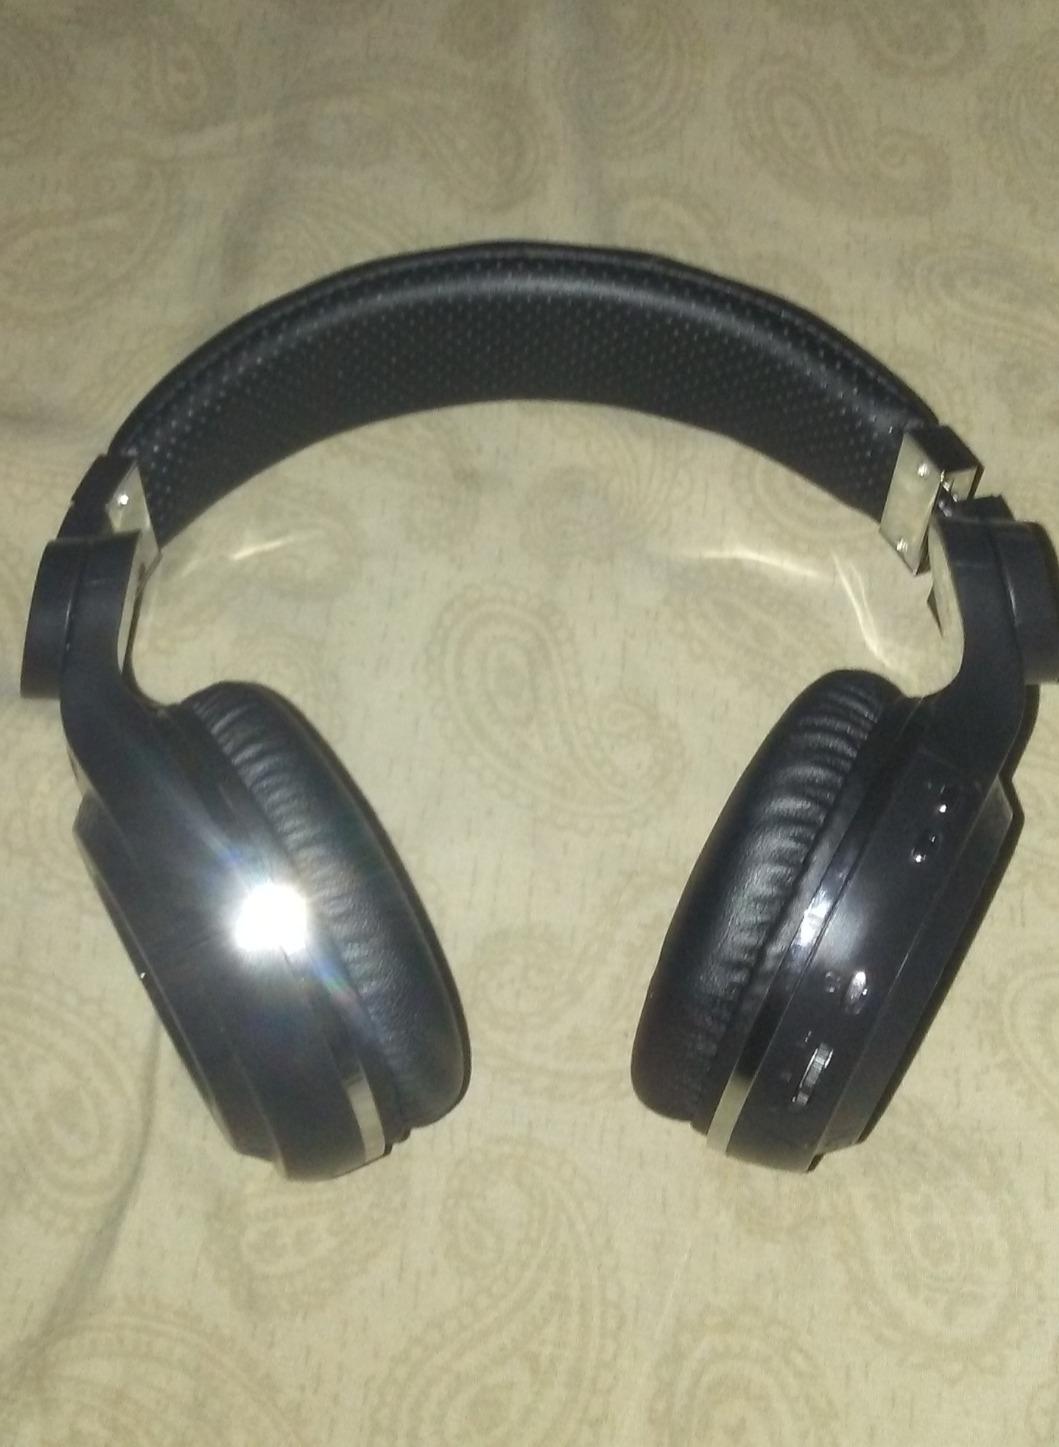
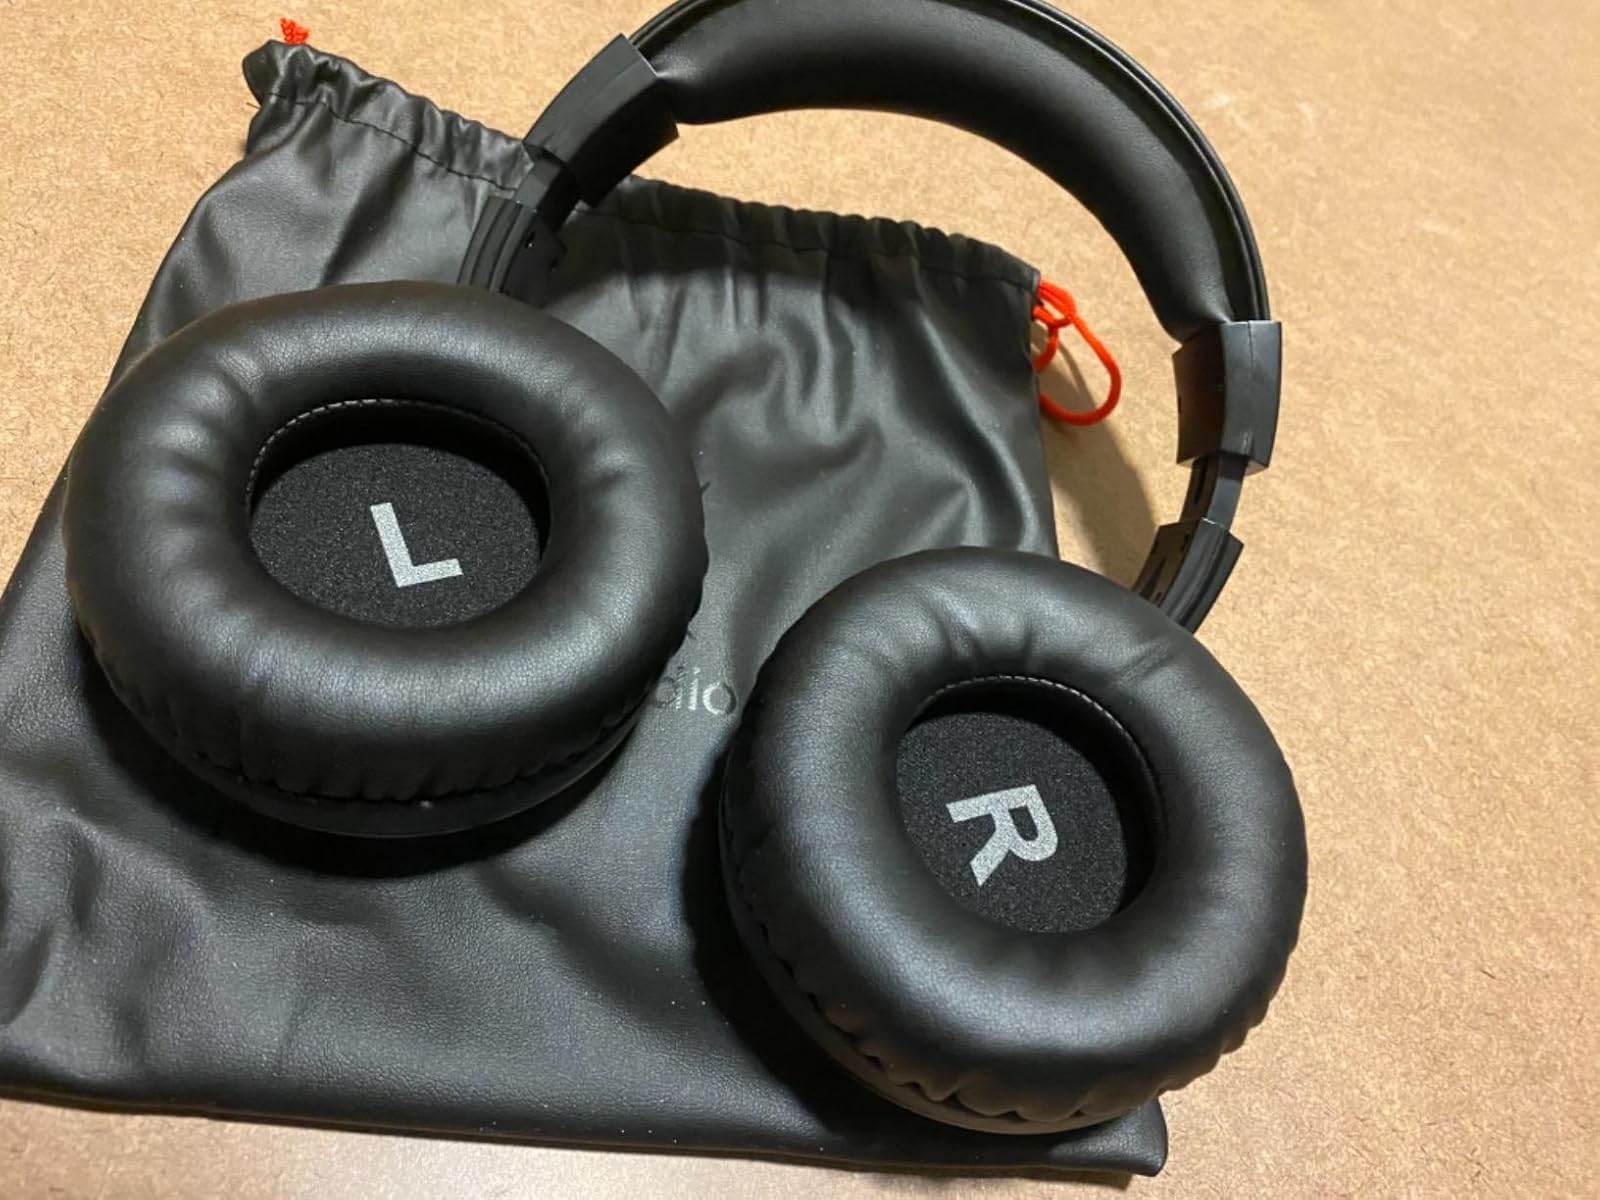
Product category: headphones
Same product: no